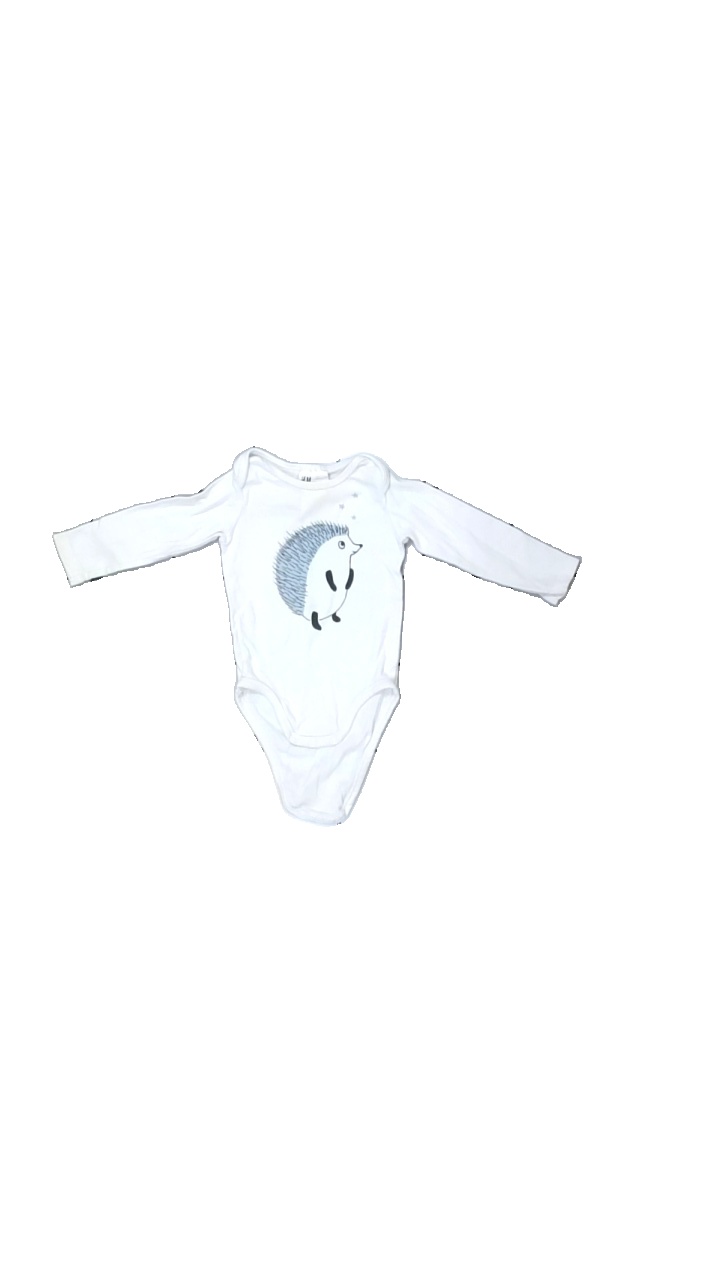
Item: Top (Children)
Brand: H&m
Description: body med tryck
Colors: White, Blue, Black
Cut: C-collar
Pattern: Animal print
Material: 100% bomull
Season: All
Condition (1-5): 3
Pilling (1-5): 3
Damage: luddigt
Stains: Minor
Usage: Export
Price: <50